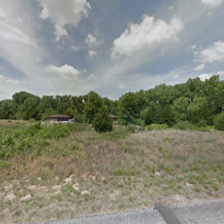
Label: streetView